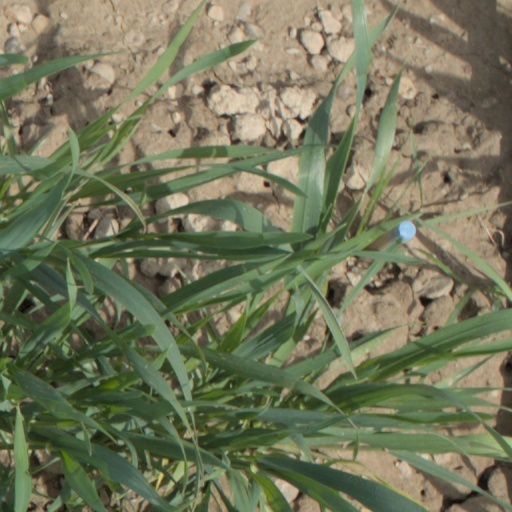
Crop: wheat